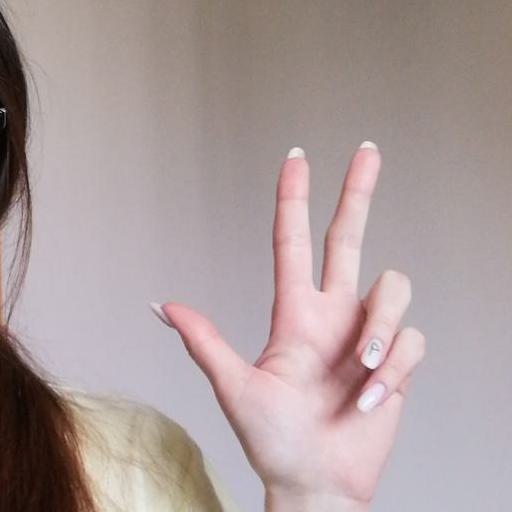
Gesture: three2